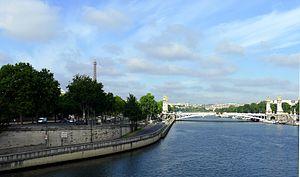
Pont Alexandre III, quai d'Orsay, port des Invalides - Paris VII
Le quai d’Orsay est un quai situé sur la rive gauche de la Seine dans le 7ᵉ arrondissement de Paris, où se trouvent notamment le ministère des Affaires étrangères, surnommé « quai d'Orsay », et le palais Bourbon.